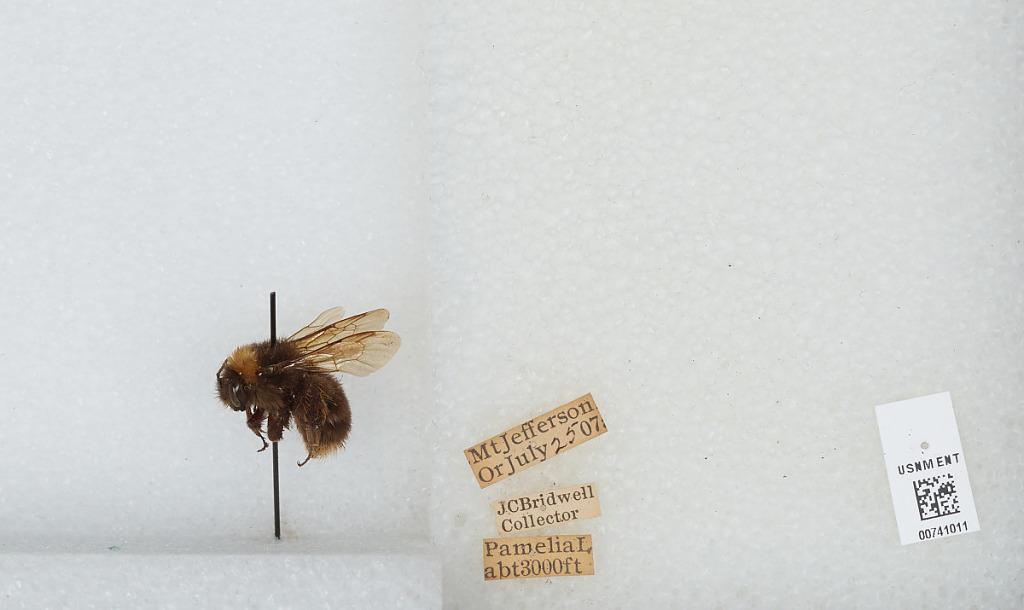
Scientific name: Bombus (Bombus) occidentalis Greene
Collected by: J. Bridwell
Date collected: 1907-7-25
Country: United States
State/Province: Oregon
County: Linn
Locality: Pamelia Lake
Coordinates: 44.6544, -121.845